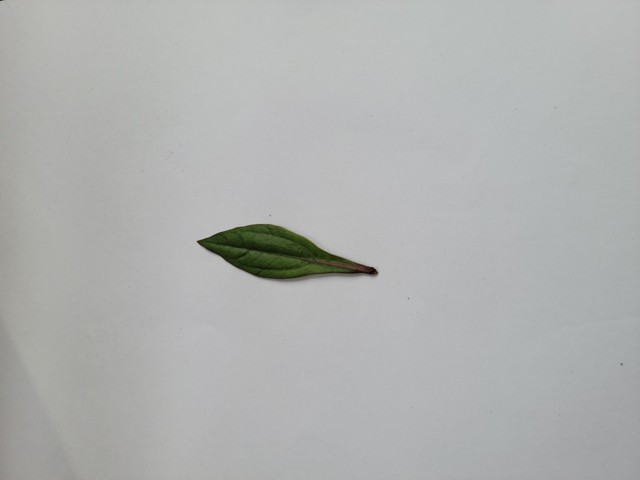
Plant: ayapan